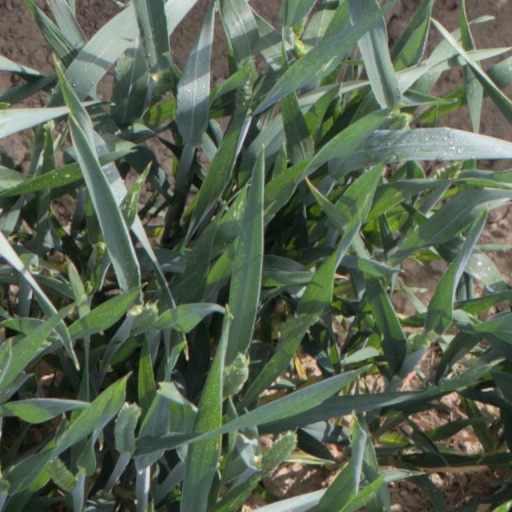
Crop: wheat